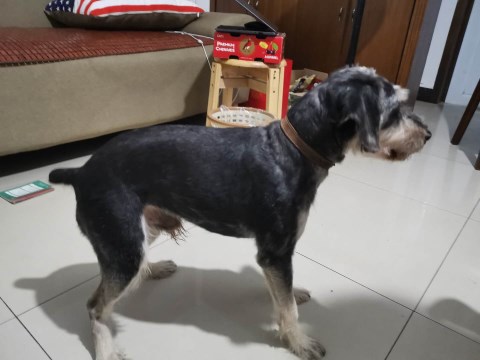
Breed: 2342-n000102-miniature_schnauzer